Albert Apponyi

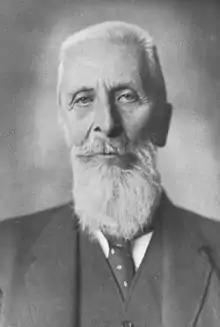
Apponyi in 1910 (photograph by Ferenc Veress)

Albert György Gyula Mária Apponyi, Count of Nagyappony (29 May 18467 February 1933) was a Hungarian aristocrat and politician. He was a board member of the Hungarian Academy of Sciences, Chairman of from 1921 to 1933, and a knight of the Austrian Golden Fleece from 1921. He was nominated for Nobel Peace Prize five times.